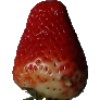
Label: Strawberry 1